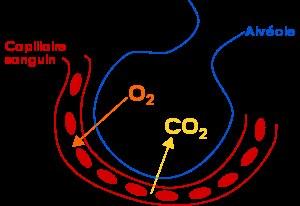
Le poumon est un organe intrathoracique pair de l'appareil respiratoire, permettant l'échange des gaz vitaux, notamment l'oxygène et le dioxyde de carbone. L'oxygène est nécessaire au métabolisme de l'organisme, et le dioxyde de carbone doit être évacué. Le poumon droit pèse environ 650 grammes tandis que le poumon gauche pèse 550 grammes environ.
La ventilation pulmonaire ou respiration est le renouvellement de l'air contenu dans les poumons par l'action des muscles respiratoires dont le principal est le diaphragme. Elle comprend deux temps : l'entrée d'air dans les poumons lors de l'inspiration et la sortie d'air lors de l'expiration. En moyenne, un être humain effectue environ 23 000 cycles respiratoires par jour.